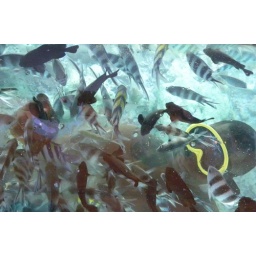
Man fish in glass bottomed boat